Bretten station

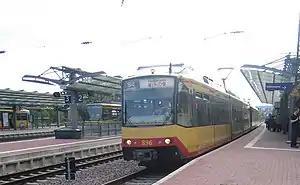
Line S4 towards Heilbronn

Bretten station is the centre of rail transport in the town of Bretten in the German state of Baden-Württemberg. The Württemberg Western Railway and the Kraichgau line cross at the station.